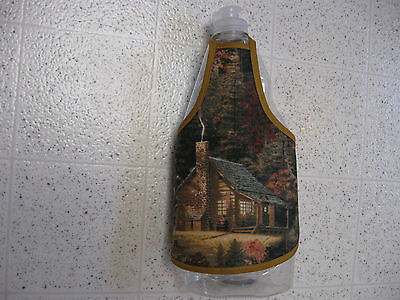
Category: toaster